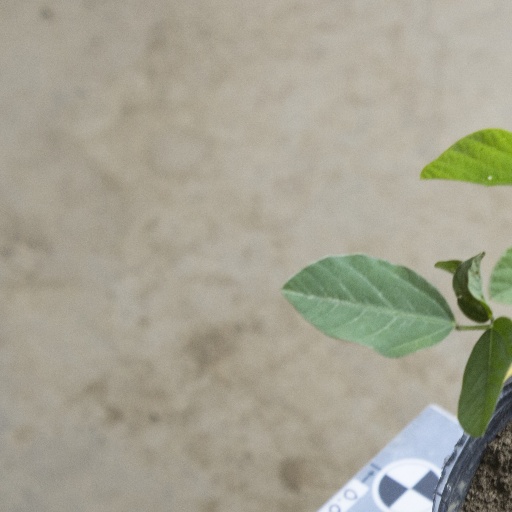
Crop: soybean